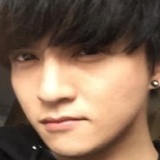
ca sĩ Tiết Chi Khiêm